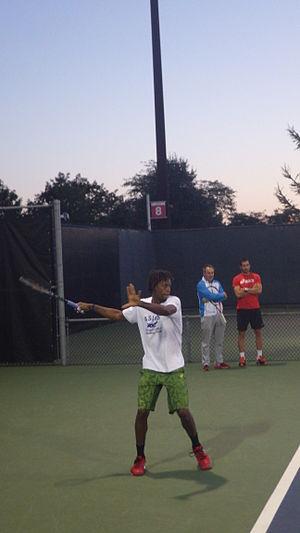
Gaël Monfils, né le 1ᵉʳ septembre 1986 à Paris, est un joueur de tennis et streameur français.